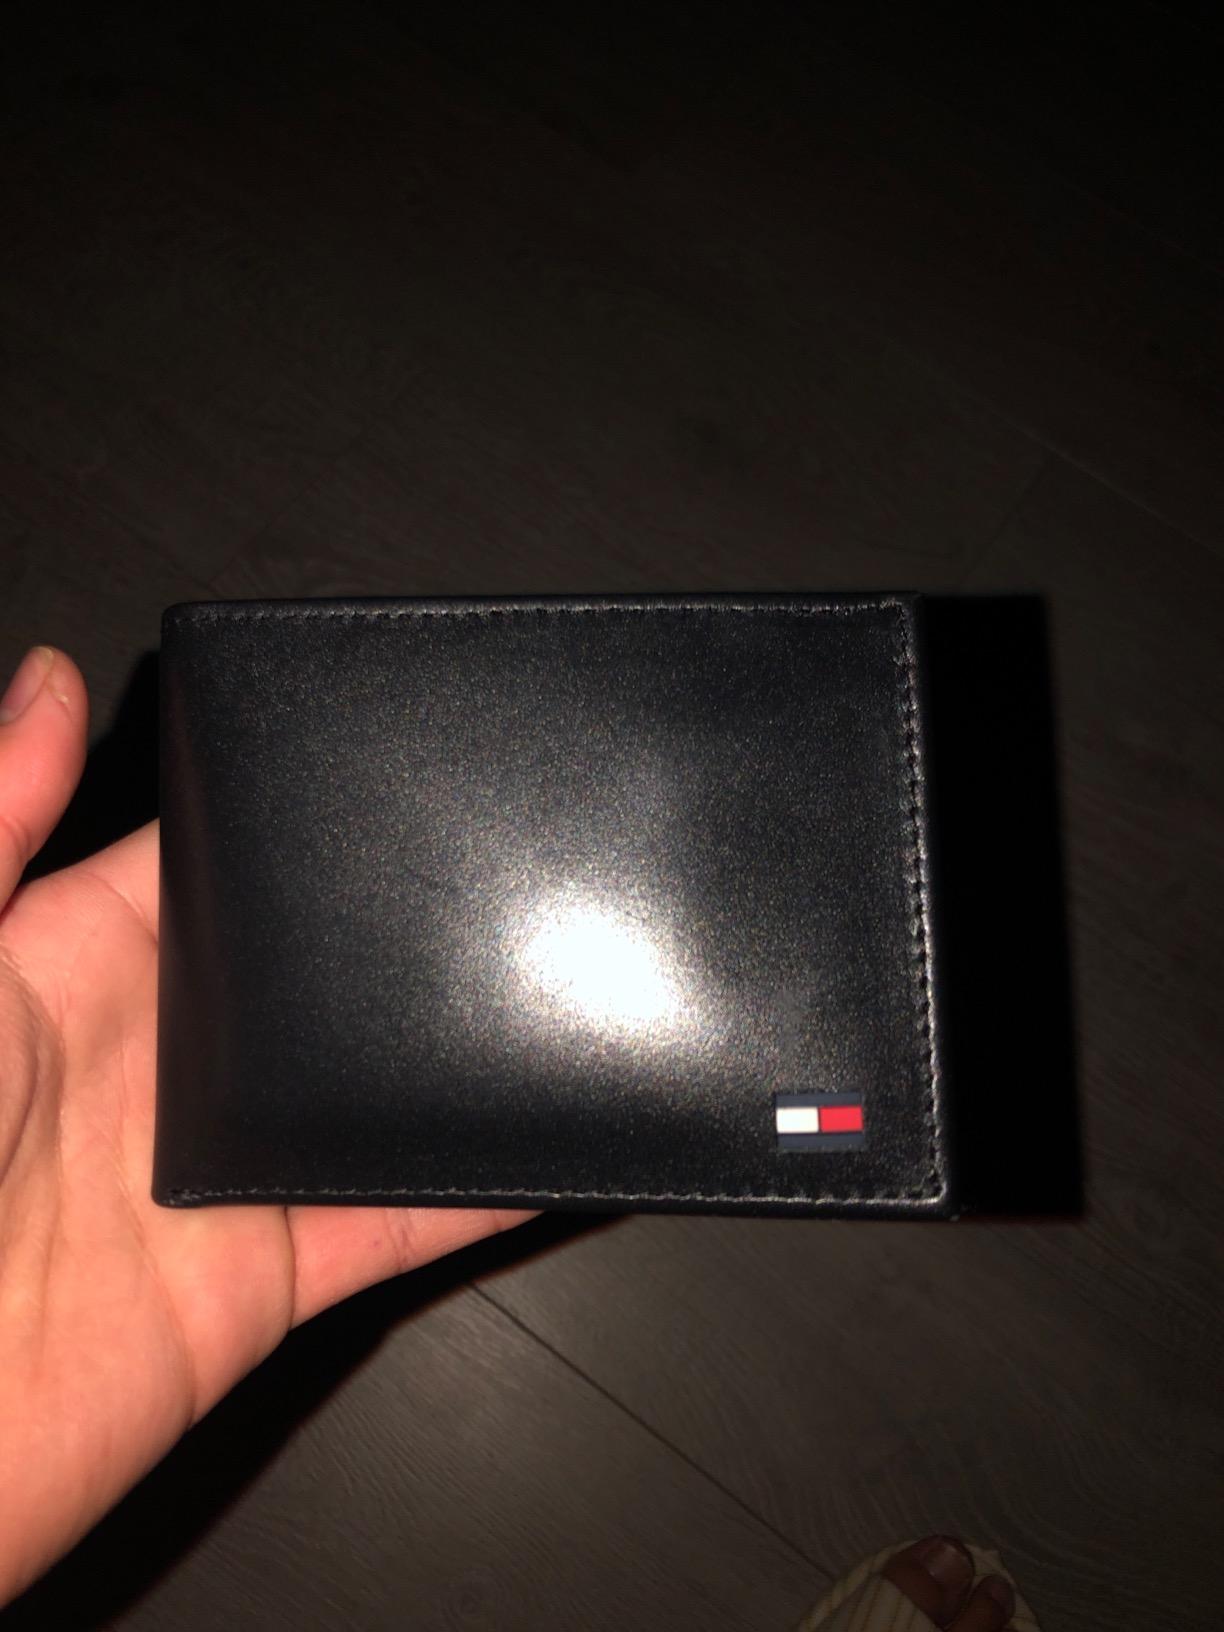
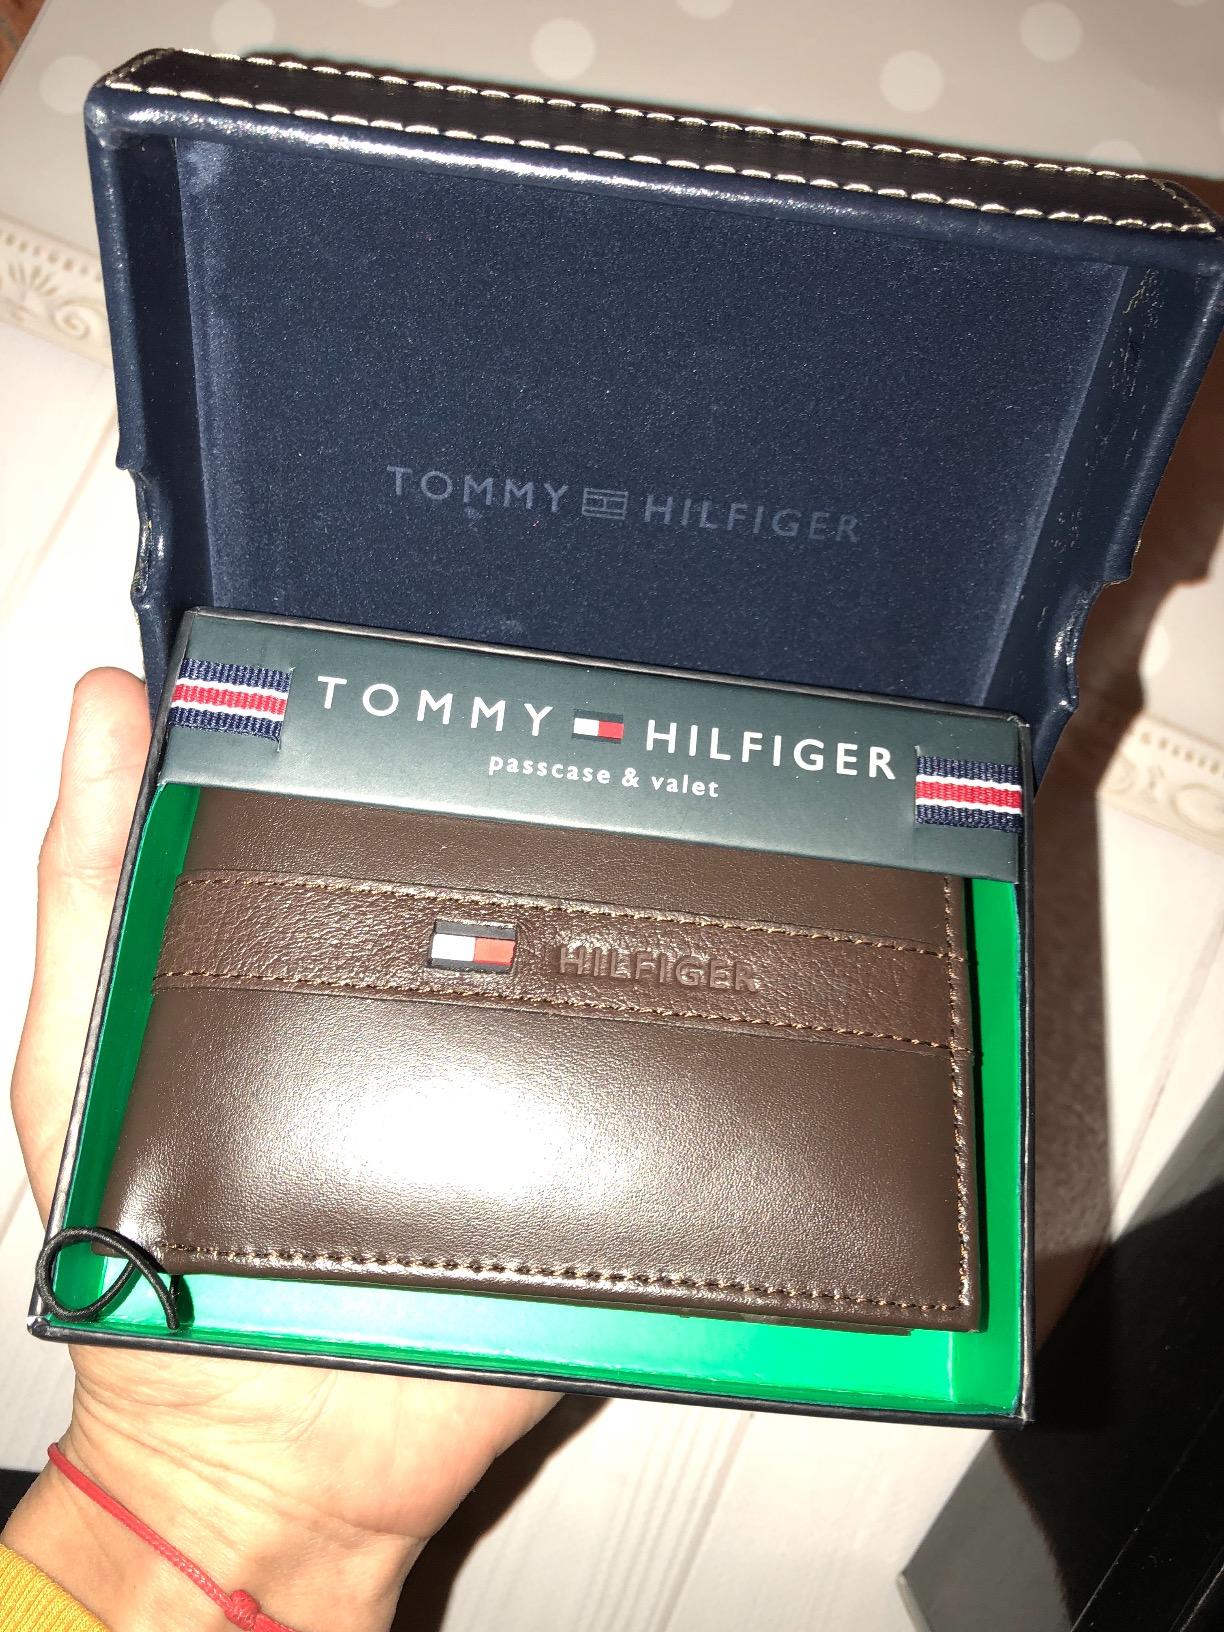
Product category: accessories_wallet
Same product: no